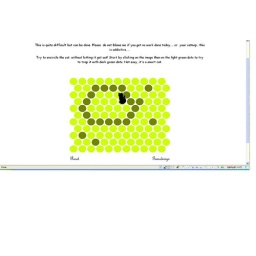
cat trapping in office :)